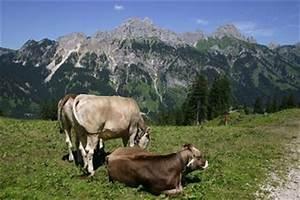
cow